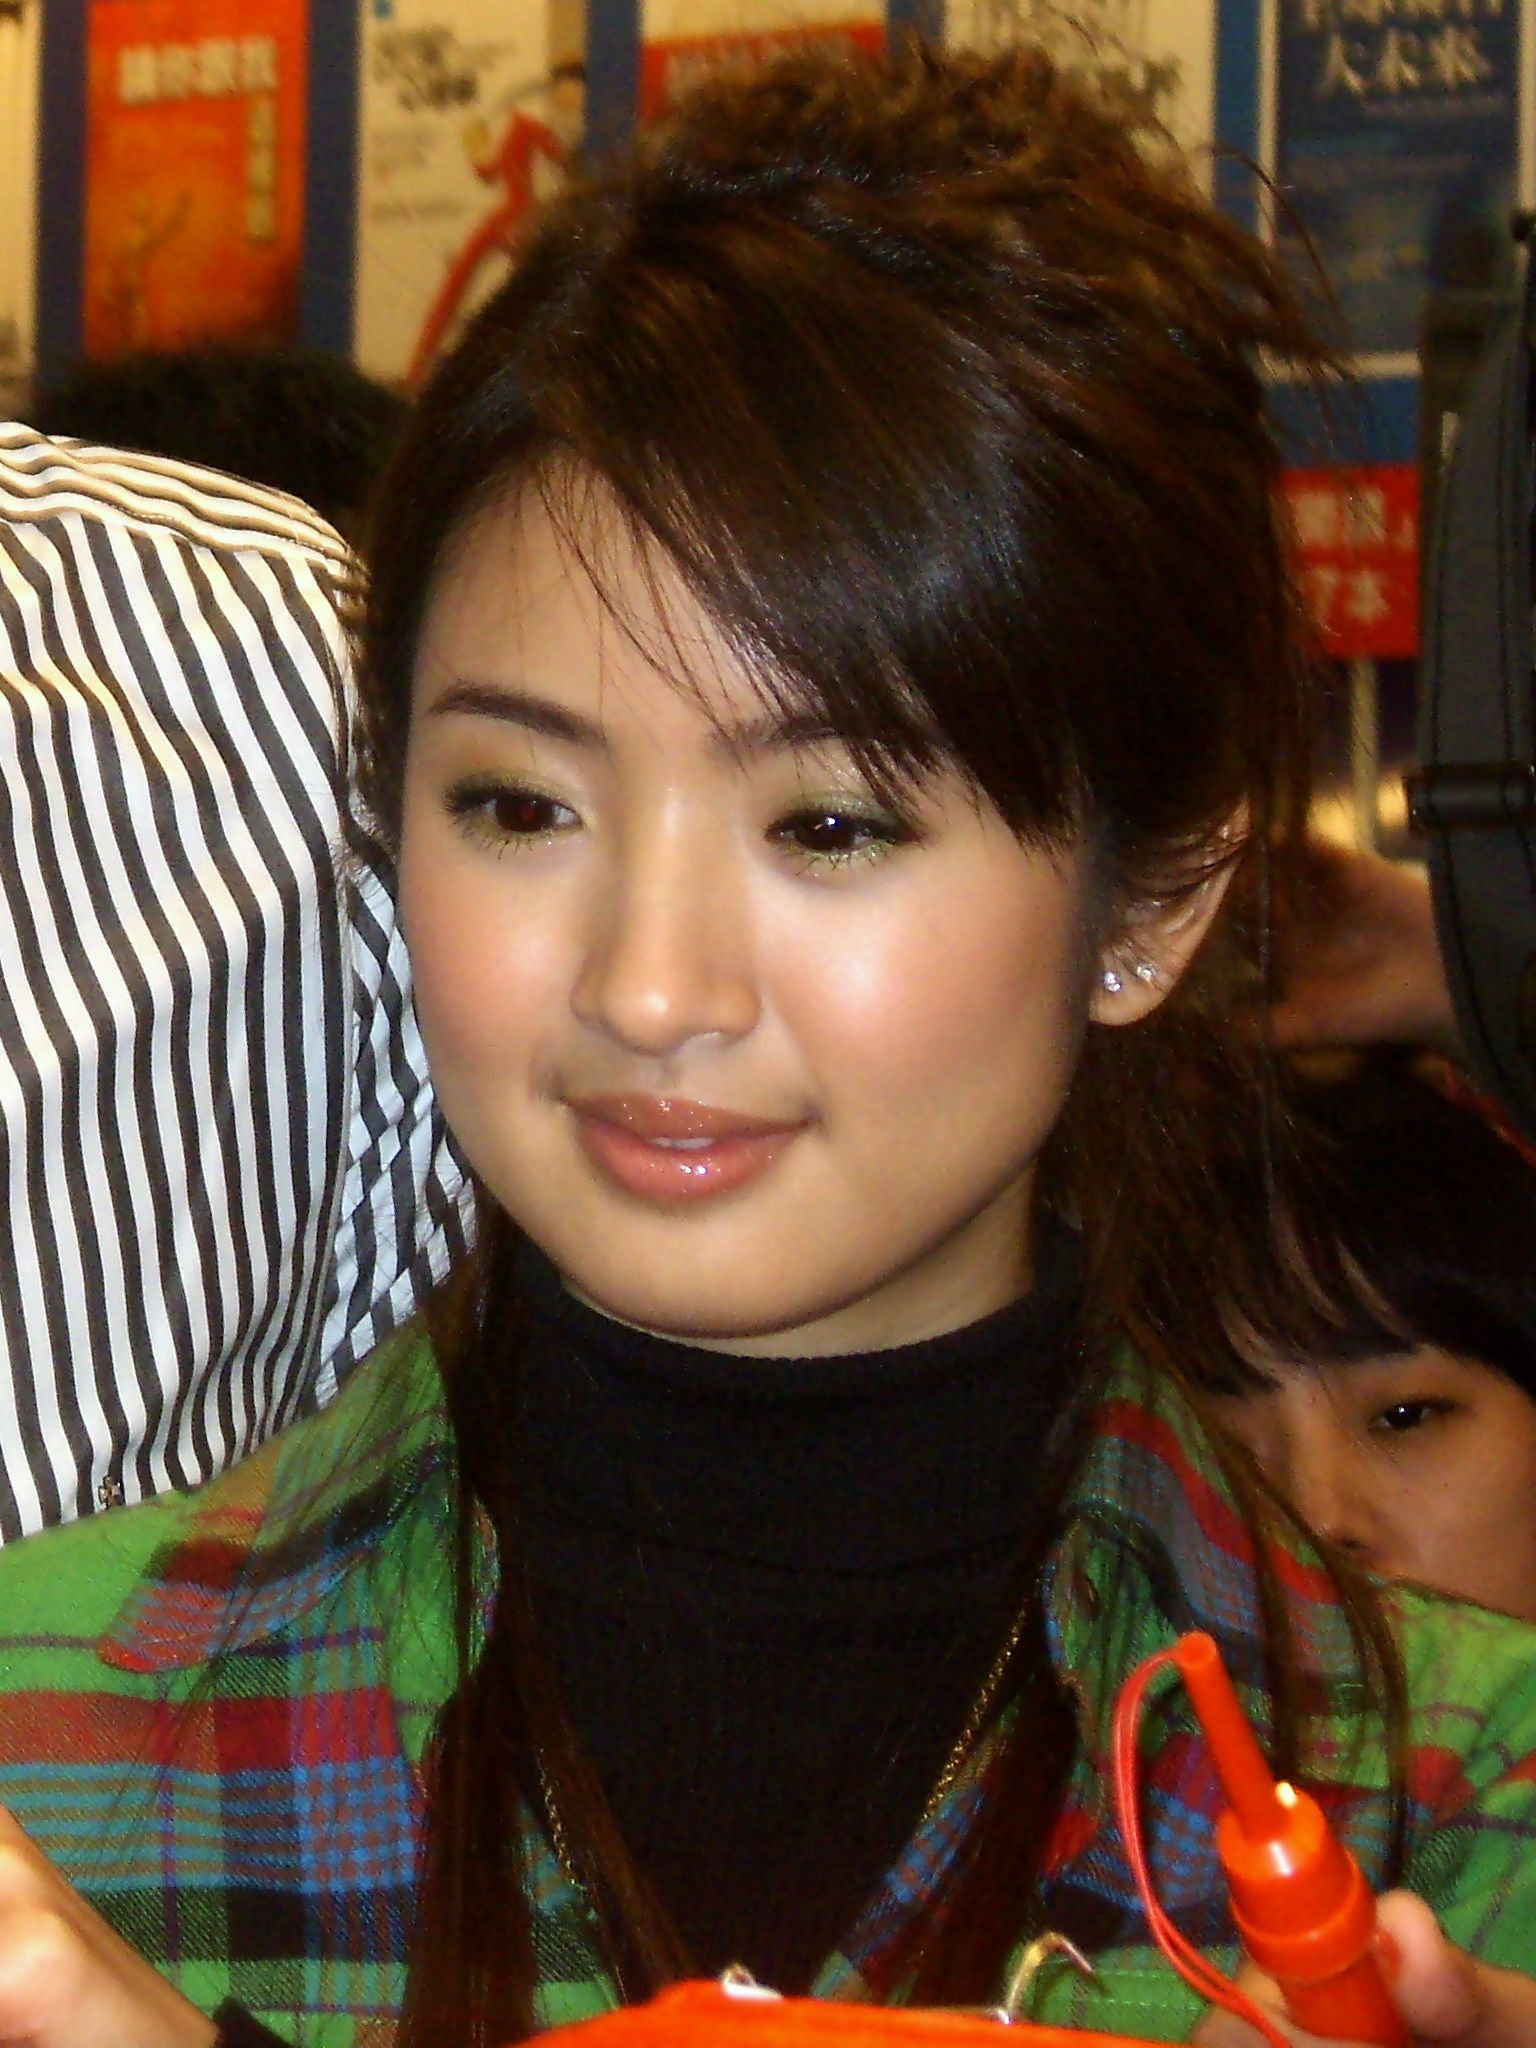
หลิน อีเฉิน

| name = หลิน อีเฉิน
| image = 2008TIBE Day4 Hall1 CitéGroup TheyKissAgain SigningEvent Ariel Yi-cheng Lin.jpg
| imagesize = 220px
| birthplace = กรุงไทเป ประเทศไต้หวัน
| spouse = หลิน หยวีเชา (林于超)
| othername = แอเรียล หลิน
| occupation = นักแสดงหญิง, นักร้อง
| yearsactive = ค.ศ. 2002-ปัจจุบัน
| notable role = หยวนเซียงฉิน แกล้งจุ๊บให้รู้ว่ารัก
| เครื่องดนตรี =
| ค่าย =
| ส่วนเกี่ยวข้อง =
| ศิลปินแห่งชาติ =
| ตุ๊กตาทอง =
| สุพรรณหงส์ =
| ชมรมวิจารณ์บันเทิง =
| โทรทัศน์ทองคำ =
หลิน อีเฉิน () หรือ เอเรียล หลิน () เกิดวันที่ 29 ตุลาคม ค.ศ. 1982 เป็นทั้งนักแสดงหญิงและนักร้องชาวไต้หวัน ผู้ชนะ"นักแสดงนำหญิงยอดเยี่ยมในซีรีส์โทรทัศน์ (โกลเด้นเบลอะวอร์ดส์)|นักแสดงนำหญิงยอดเยี่ยมในซีรีส์โทรทัศน์" ที่งานโกลเดนเบลอะวอร์ดส์ ครั้งที่ 43 และ 47 เธอศึกษาวิชาเอกภาษาเกาหลีและวรรณคดีที่มหาวิทยาลัยแห่งชาติเจิ้งจื้อ Ariel Lin's profile เธอยังศึกษาต่อด้านการแสดงที่ประเทศอังกฤษเมื่อปี 2014
== ประวัติ ==
หลิน อีเฉิน ได้รับการทาบทามจากวงการบันเทิงหลายราย ภายหลังจากการประกวดซูเปอร์โมเดล โดยเธอมีผลงานละคร, ถ่ายแบบ และพรีเซ็นเตอร์อย่างต่อเนื่อง รวมทั้งผลงานที่ประสบความสำเร็จอย่างสูงจากละครโทรทัศน์ซีรีส์ "แกล้งจุ๊บให้รู้ว่ารัก" ที่แสดงคู่กับ เจิ้ง หยวนช่าง นอกจากนี้ เธอยังมีผลงานถ่ายมิวสิกวิดีโอในเพลง ซวงเจี๋ยกุ้น ของ เจย์ โชว์, เมคอะวิช ของ ไจ๋ไจ่ (วิค F4 หรือ โจว อวี๋หมิน) รวมถึง ห่าวเผิงโหย่ว ของ โชว์ หลัว และเธอยังได้ร่วมถ่ายมิวสิกวิดีโอในเพลงร่วมกับ ชเว ชีวอน กับ อี ดงแฮ จากบอยแบนด์เกาหลี ซูเปอร์จูเนียร์ มาแล้วครั้งหนึ่ง ชีวอน-ดงแฮ (Super Junior) แอบถ่ายเอ็มวีเพลงใหม่
== ผลงานด้านการแสดง ==
===ภาพยนตร์===
|class="wikitable sortable"
! ปี !! ชื่อภาพยนตร์ภาษาอังกฤษ !! ชื่อภาพยนตร์ภาษาจีน !! รับบท !! class="unsortable" | หมายเหตุ
|-
| rowspan=2 | 2003 || "Kung Fu Girls" || 空手道少女組 || Ye Lizhu ||
|-
| "Love Me, If You Can" || 飛躍情海 || Lin Xiaoying ||
|-
| 2005 || "Herbie: Fully Loaded" || ||Maggie Peyton || Taiwanese version, voice
|-
| rowspan=2|2011 || "Memory Loss" || 憶世界大冒險 ||Hsiao-ta || Voice
|-
| "Love Sick" || 戀愛恐慌症 ||Liang Ruoqing ||
|-
| 2014 || "Sweet Alibis" ||甜密殺機 || Gao Yiping ||
|-
| rowspan=2| 2015 || "Another Woman" || 234說愛你 || Jian Peiyan ||
|-
| "Go Lala Go 2" || 追婚日記 || Du Lala ||
|-
| rowspan=2|2016 || "My Egg Boy" || 我的蛋男情人 || Tseng Mei-bao ||
|-
| "Trippin' in Taipei" || 迷途台北 || Hye || Short filmAlso producer
|-
| rowspan=2|2017 || "The Mysterious Family" || 神秘家族 || Miao Miao ||
|-
| "A Choo" || 不倒俠 || Xinxin ||
|-
|
===ละครโทรทัศน์===
== ผลงานเพลง ==
==== อัลบั้มเดี่ยว ====
* 2009 Blissful Emcounter
* 2010 A Wonderful Journey
==== เพลงประกอบละคร ====
* 2004 Cha Cha , My Secret Garden 2
* 2004 Gu Dan Bei Ban Qiu (孤單北半球) Lonely Northern Hemisphere, สาวกลัวฝนอลวนรัก
* 2006 Fei Ni Mo Shu (非你莫屬) It Had To Be You, ดีไซน์รักฉบับจูเลียต
* 2007 Ni (你) You, แกล้งจุ๊บให้รู้ว่ารัก
* 2008 Mian Bao Zi Wei (麵包的滋味) The Taste Of Bread, เผลอใจรัก...นักต้มตุ๋น
* 2011 Chi Bang (翅膀) Wing, เกินห้ามใจไม่ให้รัก
== หนังสือ ==
* "Ariel Lin's New York Bagel Diary" (林依晨的紐約貝果日記 "Lín Yīchén de Niǔ Yuē bèiguǒ rìjì") มีนาคม ค.ศ. 2008
* "Ariel's Blog" (林家女孩依晨的青春部落格 "Lín jiā nǚhái Yīchén de qīngchūn bùluògé") ค.ศ. 2005
* "Ariel's A wonderful Journey" (美好的旅行) สิงหาคม ค.ศ. 2010
== อ้างอิง ==
* คุยกับหลินอี้เฉินกับชีวิตหลังผ่าสมอง.html คุยกับหลินอี้เฉิน กับชีวิตหลังผ่าสมอง
== แหล่งข้อมูลอื่น ==
*
* ประวัติหลินอีเฉิน แกล้งจุ๊บให้รู้ว่ารัก
* Ariel Lin's official website
* Ariel Lin@Avex Taiwan
หมวดหมู่:บุคคลจากไทเป
หมวดหมู่:นักแสดงภาพยนตร์ชาวไต้หวัน
หมวดหมู่:นักแสดงภาพยนตร์หญิงชาวไต้หวัน‎
หมวดหมู่:นักแสดงหญิงชาวไต้หวัน‎
หมวดหมู่:นักร้องหญิงชาวไต้หวัน
หมวดหมู่:ศิษย์เก่ามหาวิทยาลัยแห่งชาติเจิ้งจื้อ